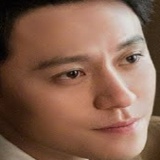
diễn viên Tần Tuấn Kiệt